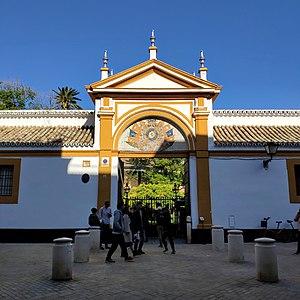
Feria est un quartier de la ville andalouse de Séville, en Espagne, situé dans le district Casco Antiguo.
Le palacio de las Dueñas est un palais situé dans la ville andalouse de Séville, en Espagne. Il appartient à la Maison d'Albe et fut construit entre le XVᵉ et le XVIᵉ siècle. Composé de plusieurs édifices séparés par des patios et des jardins, son architecture allie les styles gothico-mudéjar et Renaissance. Le palais fut déclaré Bien d'intérêt culturel en 1931 et son mobilier en 2010.